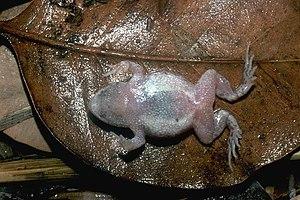
Uperoleia lithomoda est une espèce d'amphibiens de la famille des Myobatrachidae.